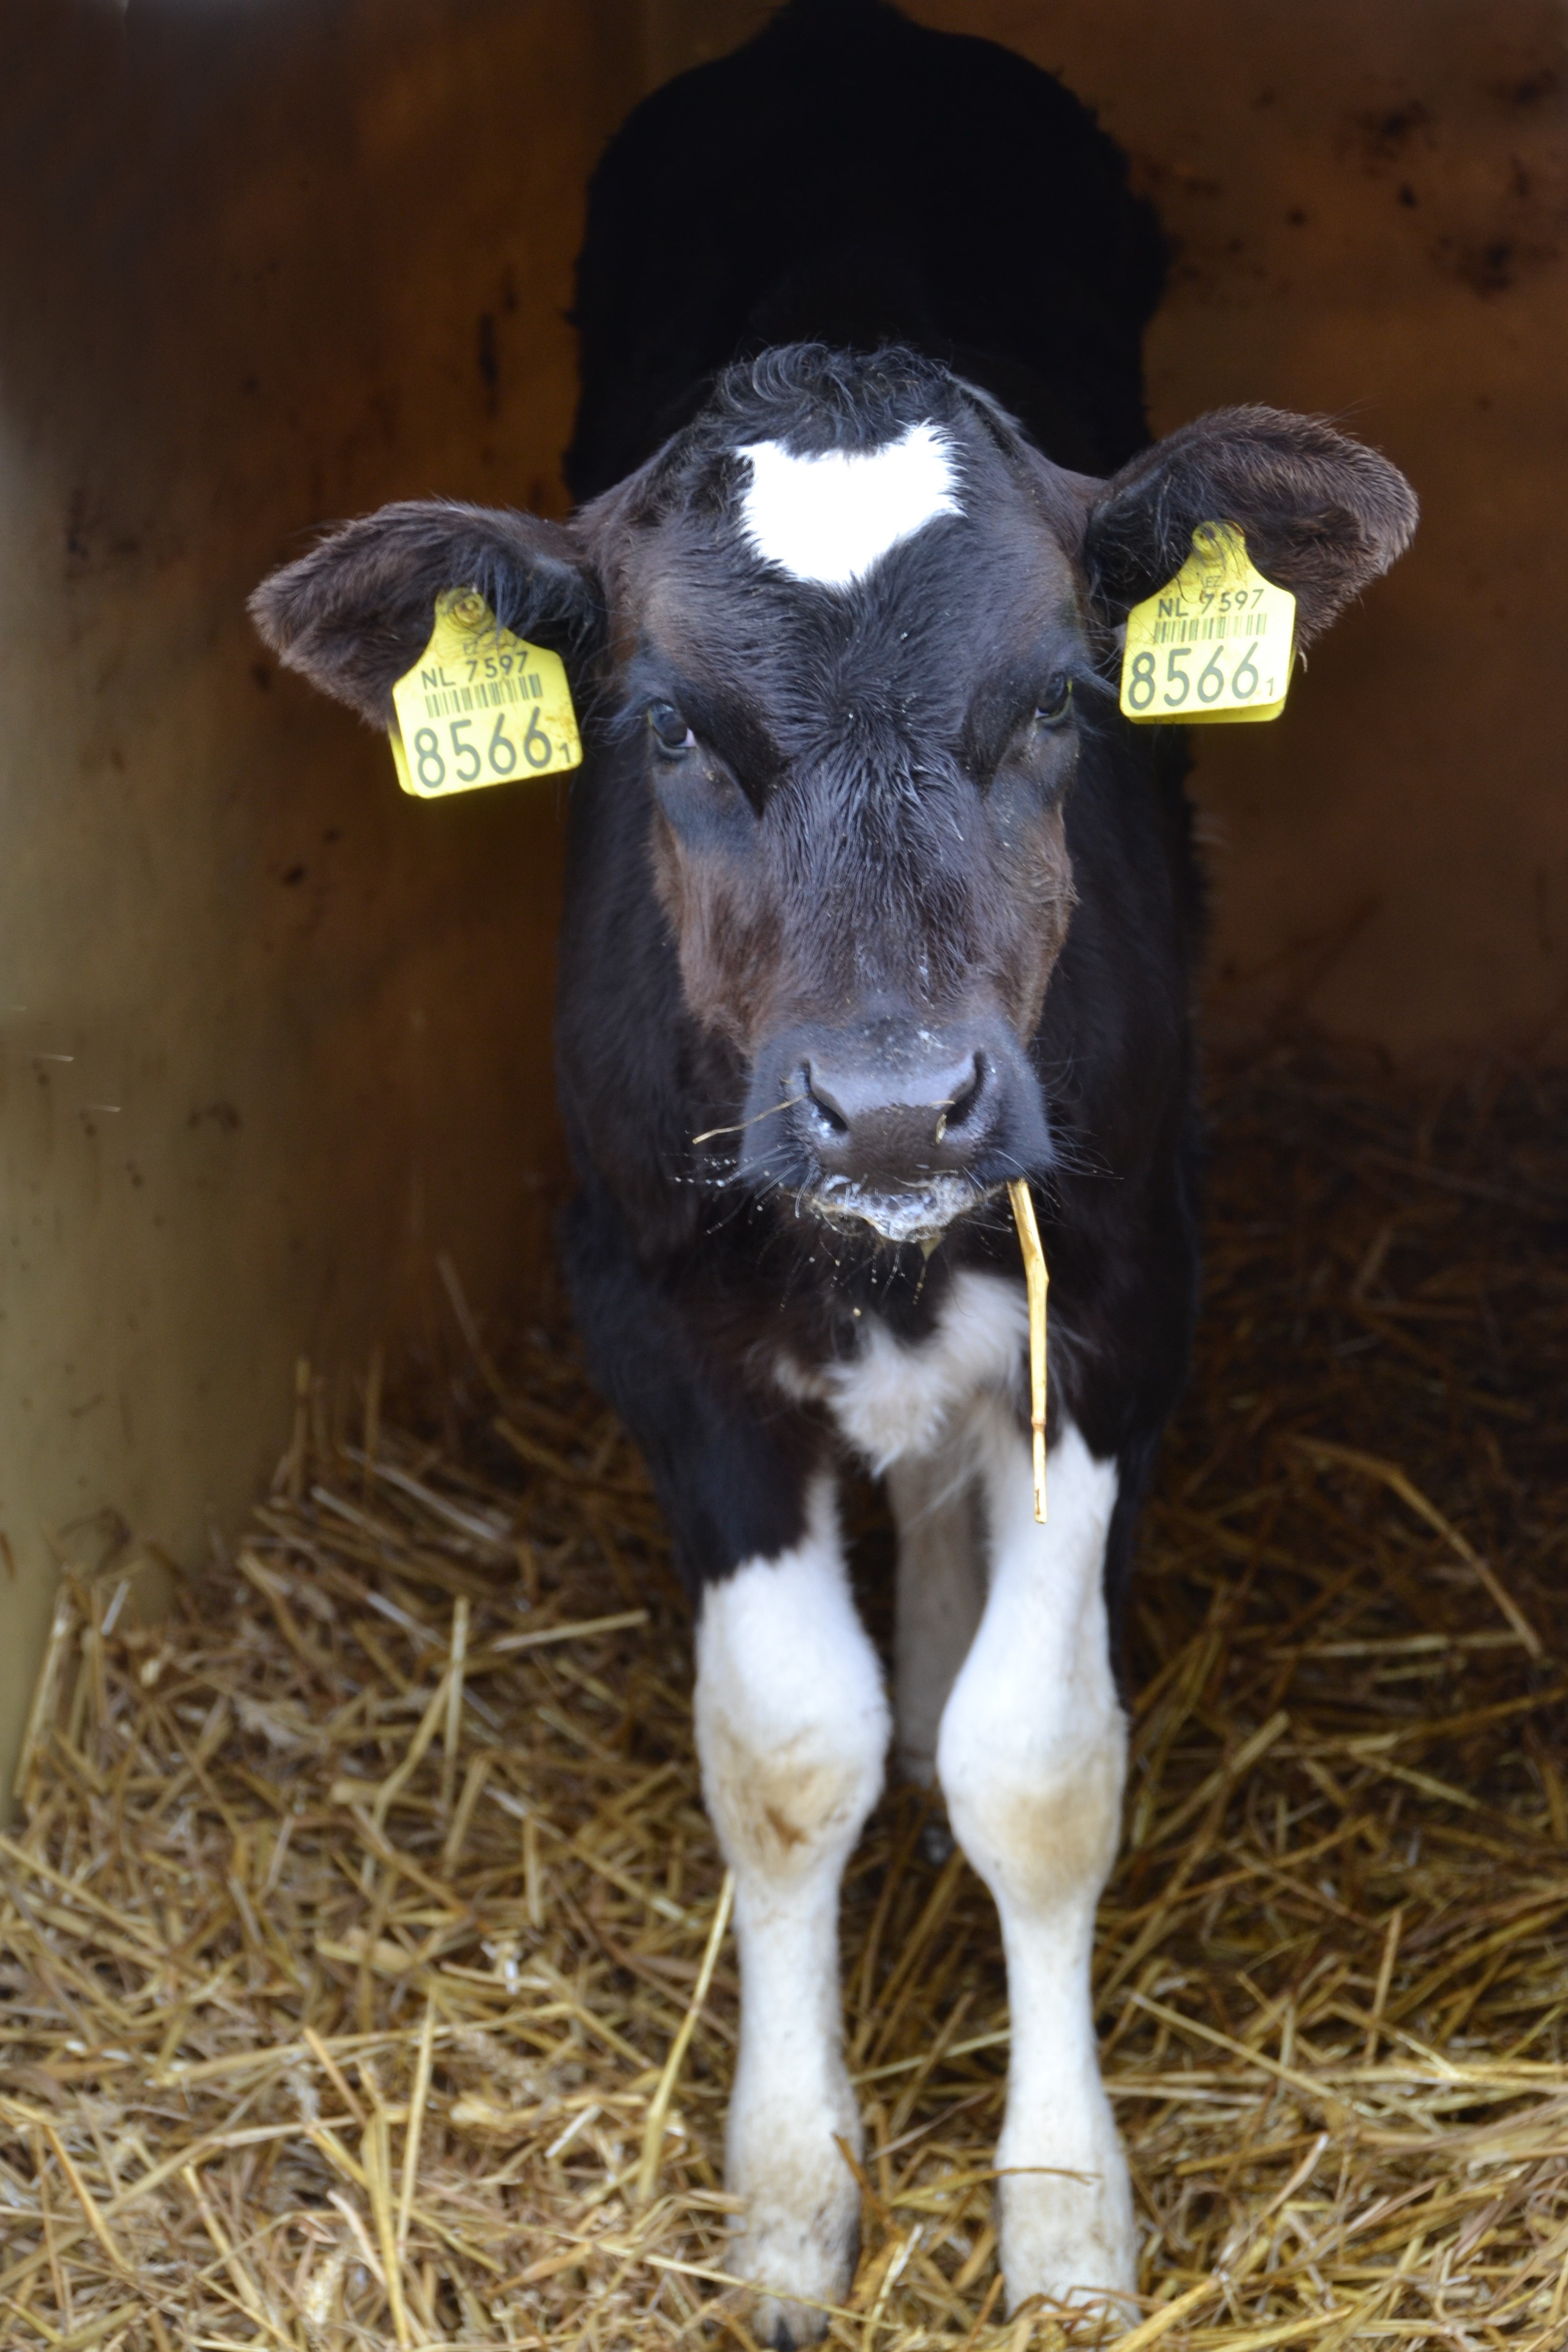
farm, cow, pasture, mammal, agriculture, fauna, calf, cows, stand, vertebrate, dairy cow, cattle like mammal, cow goat family